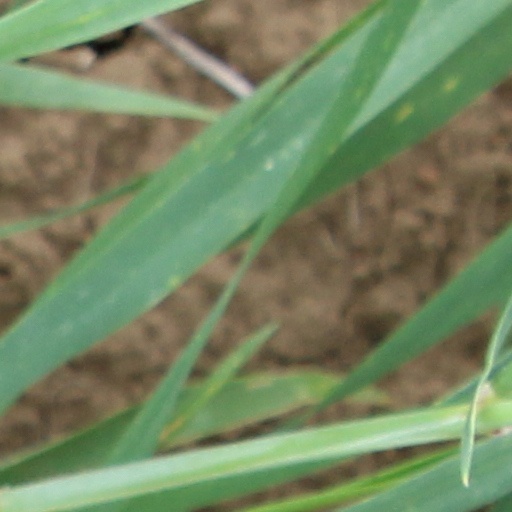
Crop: wheat